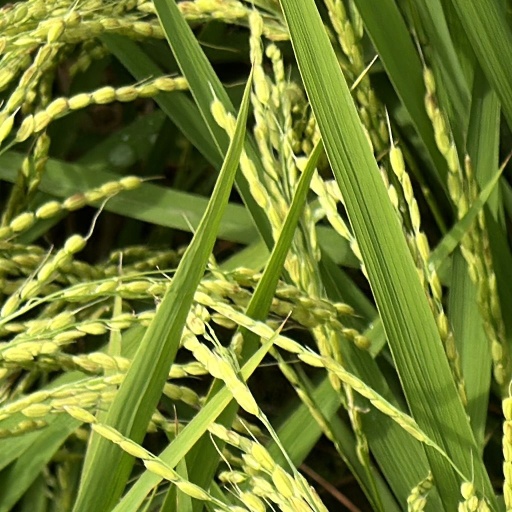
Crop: rice